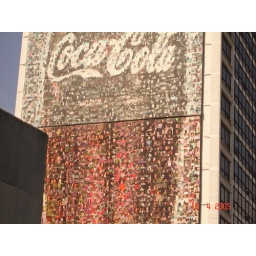
A building in Monterrey with picture of a CocaCola bottle made from small pictures of people - closer